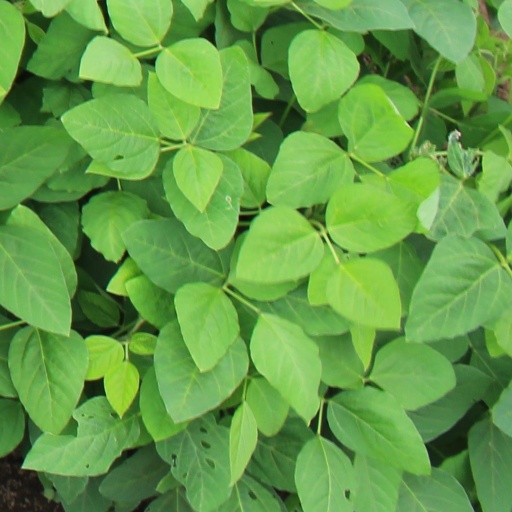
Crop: soybean